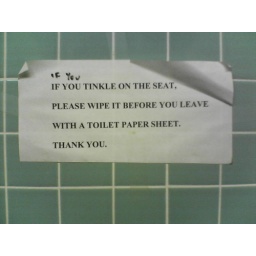
This is on the wall in a faculty bathroom stall in the LHS Academy.